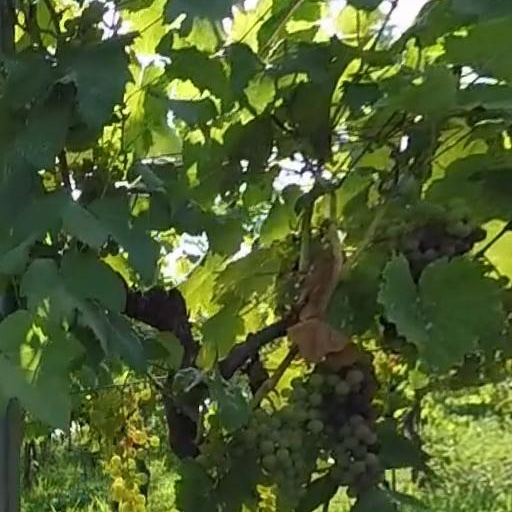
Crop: grape